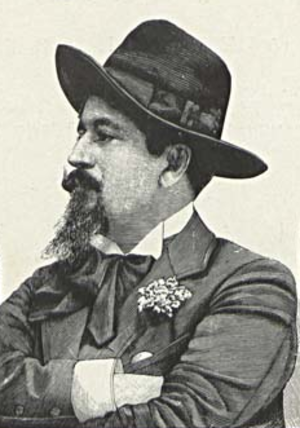
Jorge Colaço est un peintre portugais.